Sculpture in Scotland

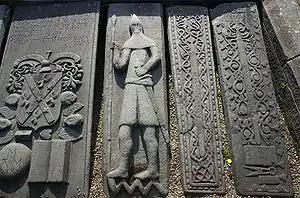
Sculptured stones from Kilmartin Glen

Sculpture in Scotland includes all visual arts operating in three dimensions in the borders of modern Scotland. Durable sculptural processes traditionally include carving (the removal of material) and modelling (the addition of material), in stone, metal, clay, wood and other materials. In the modern era these were joined by assembly by welding, modelling, moulding and casting. Some installation art can also be considered to be sculpture. The earliest surviving sculptures from Scotland are standing stones and circles from around 3000 BCE. The oldest portable visual art are carved-stone petrospheres and the Westray Wife is the earliest representation of a human face found in Scotland. From the Bronze Age there are extensive examples of rock art, including cup and ring marks and elaborate carved stone battle-axes. By the early Iron Age Scotland had been penetrated by the wider European La Tène culture, and a few examples of decoration survive from Scotland. There are also decorated torcs, scabbards, armlets and war trumpets. The Romans began military expeditions into what is now Scotland from about 71 CE, leaving a direct sculptural legacy of distance slabs, altars and other sculptures.